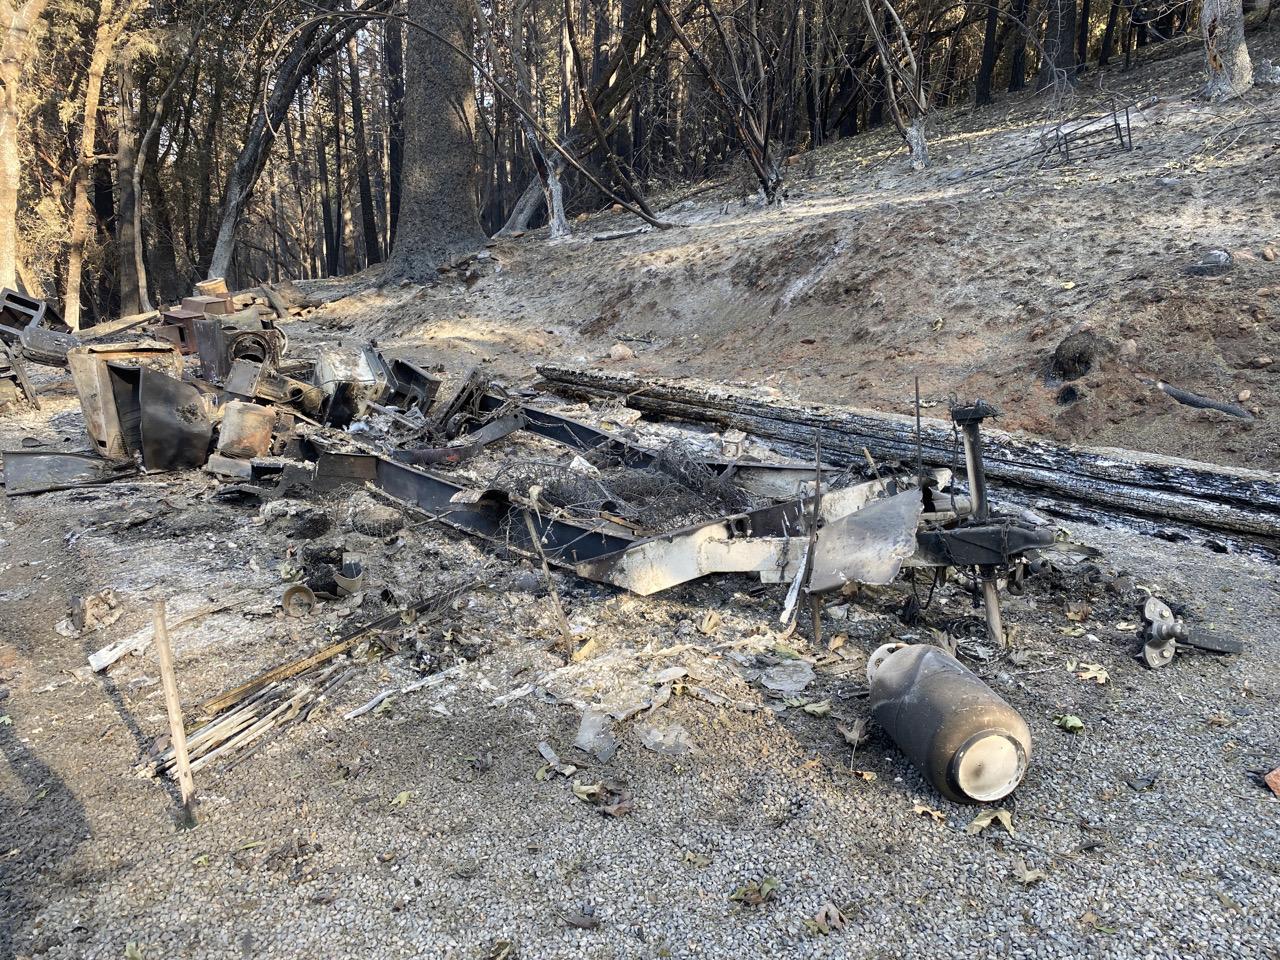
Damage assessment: destroyed